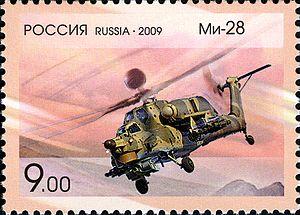
Un hélicoptère est un aéronef dont la sustentation et la propulsion sont assurées par une voilure tournante, couramment appelée rotor, et entraînée par un ou plusieurs moteurs.